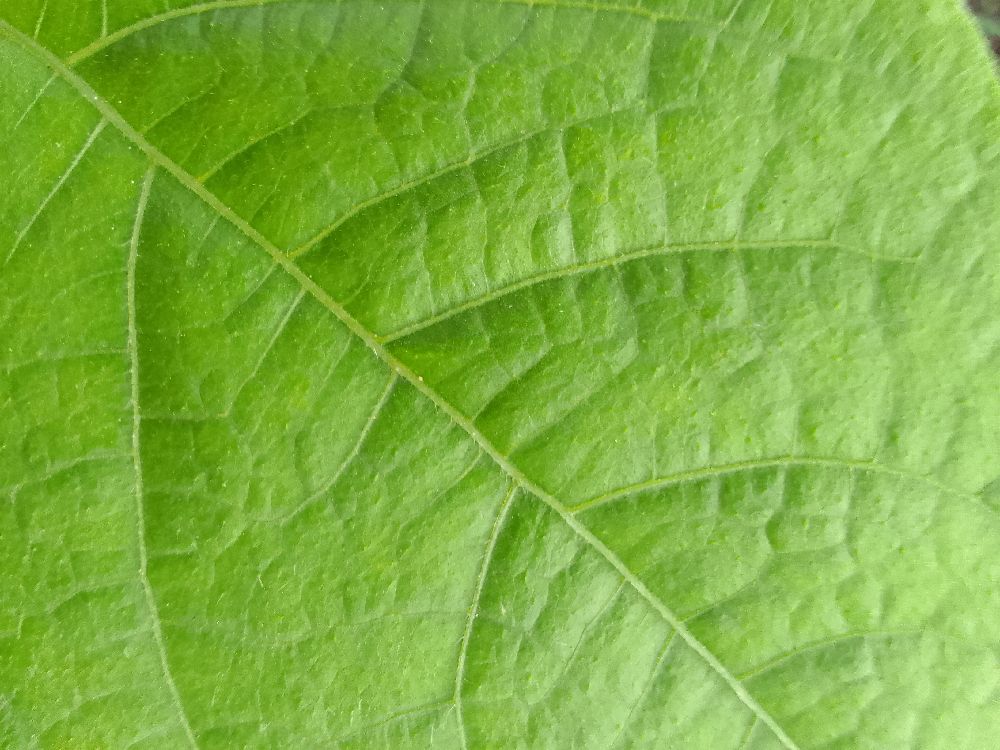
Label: healthy